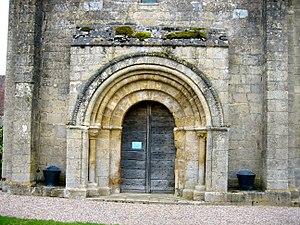
Portail de l'église Saint-Georges de Saint-Jeanvrin
L'église Saint-Georges, anciennement Saint-Janvier, est une église catholique située à Saint-Jeanvrin, en France. L'édifice est classé au titre des monuments historiques en 1911.